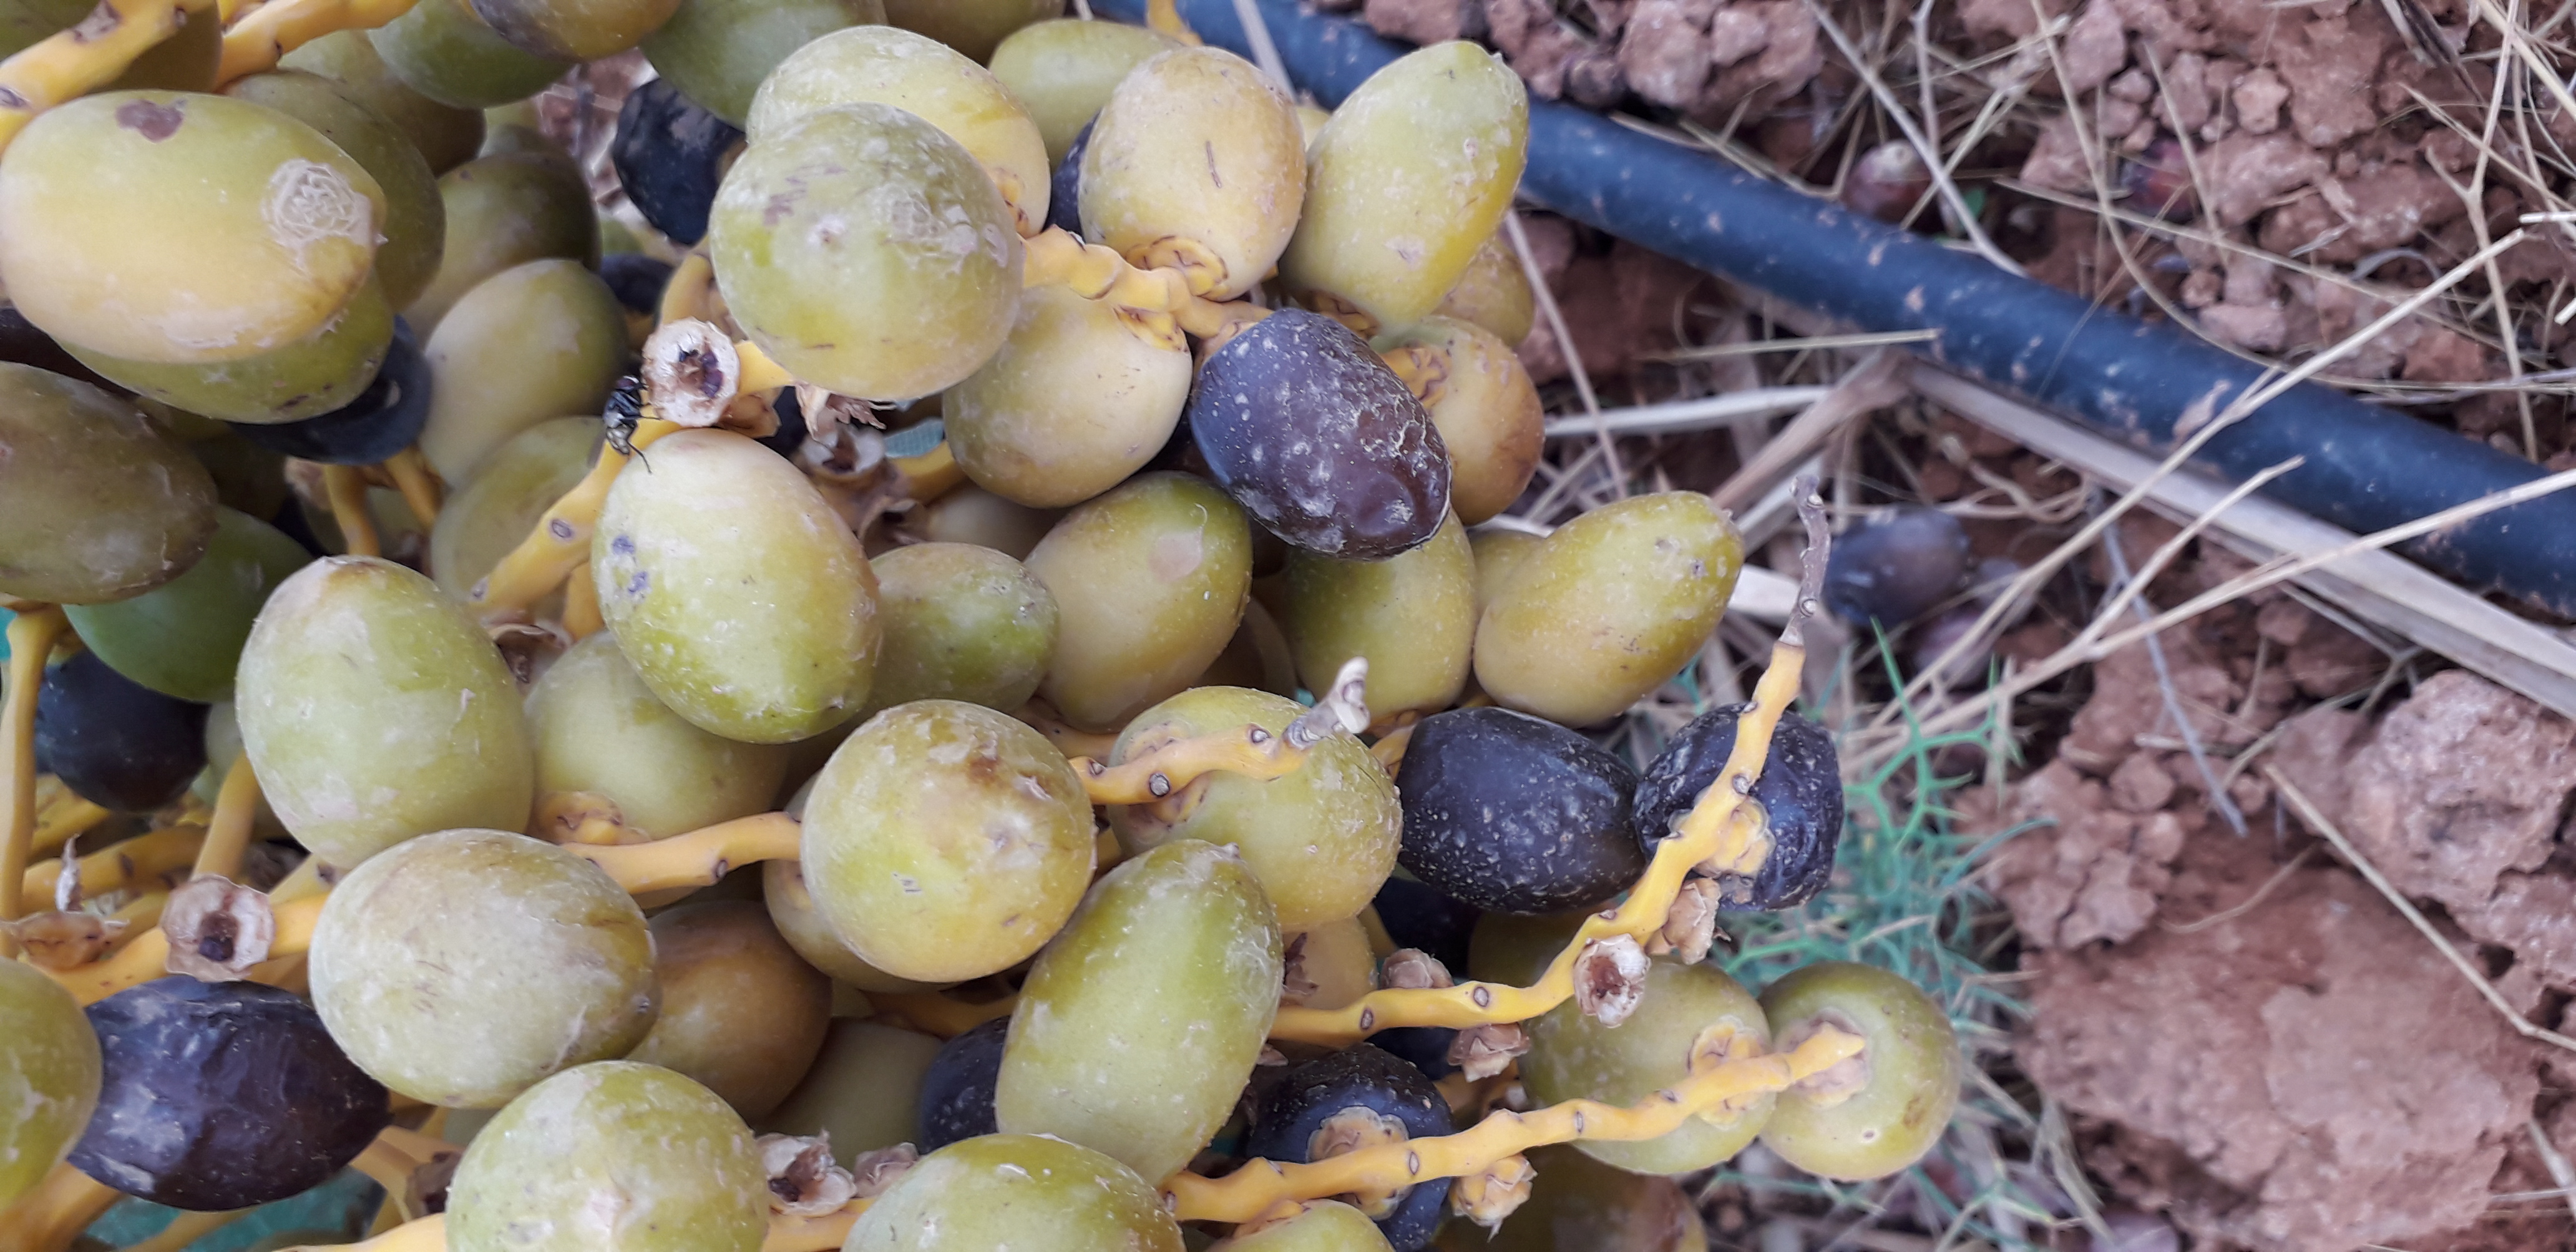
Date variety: kholt